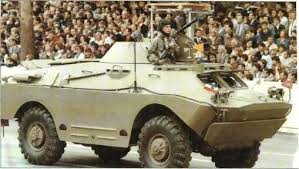
Label: BRDM